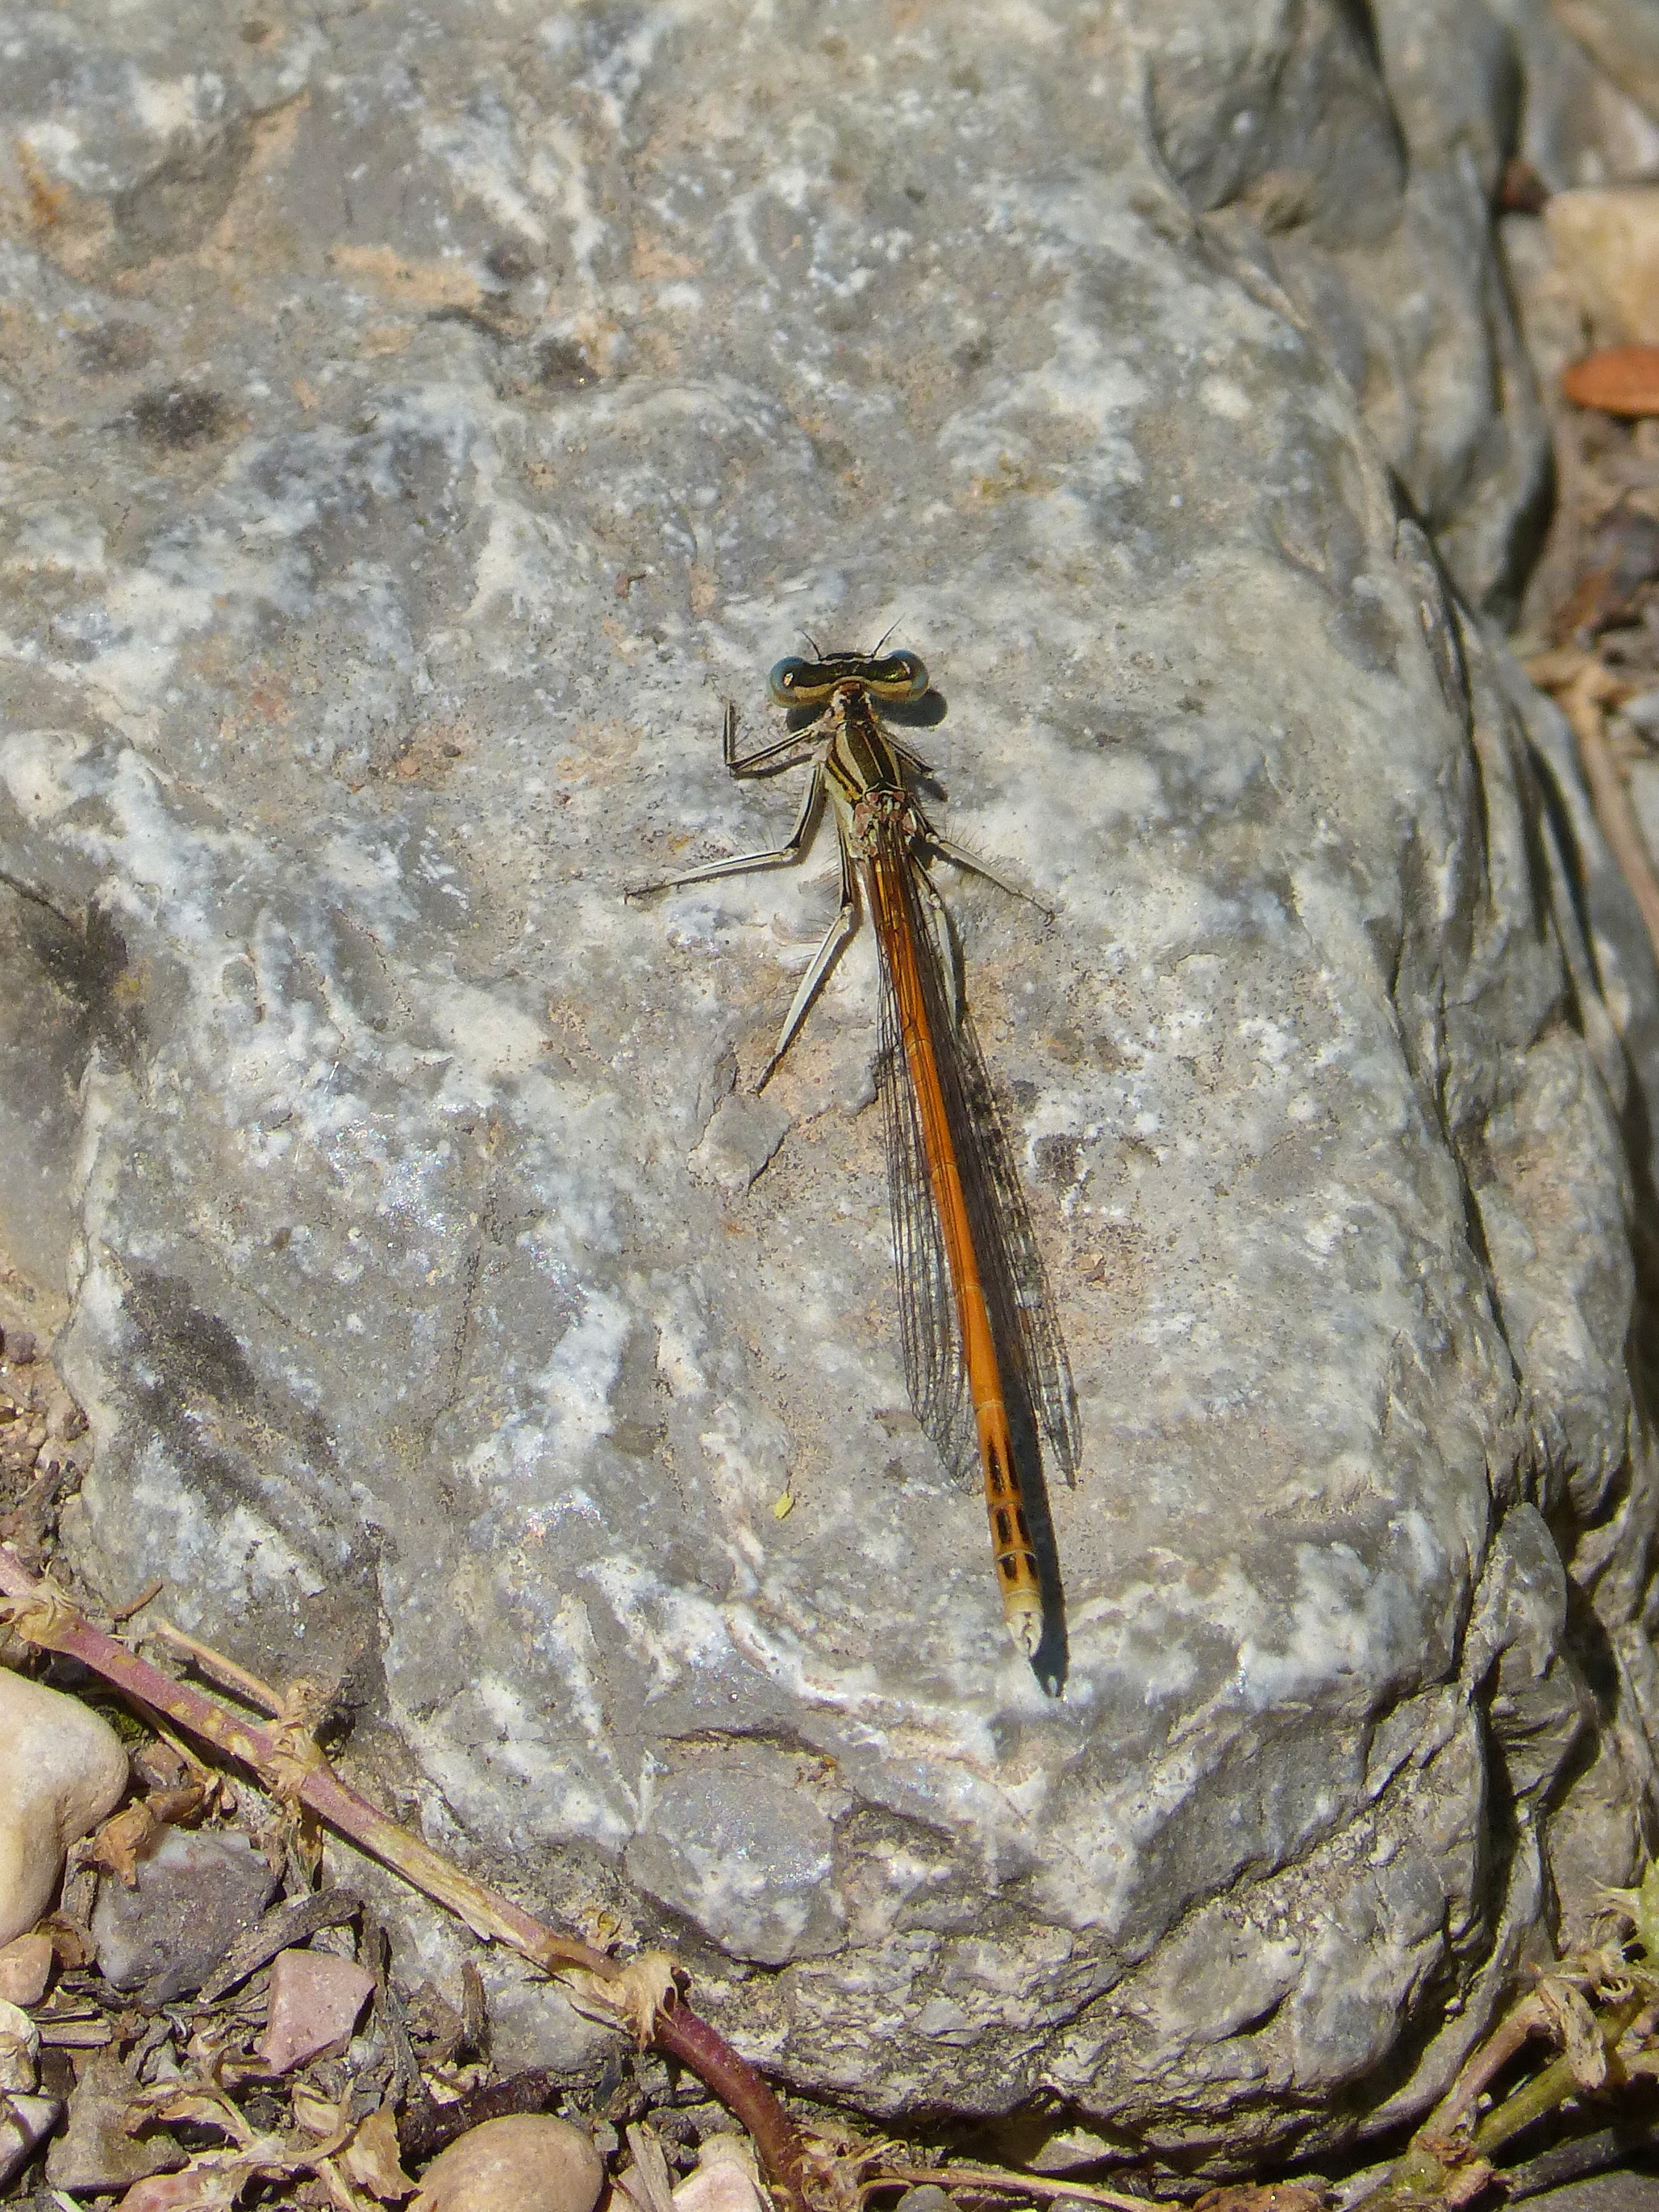
rock, wood, wildlife, insect, fauna, invertebrate, dragonfly, flying insect, orange dragonfly